Manuel Manquiña

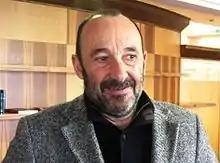
Manquiña in 2013

Manuel Prieto Comesaña (born 2 August 1953), known artistically as Manuel Manquiña, is a Spanish actor from Galicia.